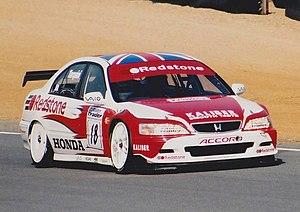
Gabriele Tarquini, né le 2 mars 1962 à Giulianova Lido dans la province de Teramo en Italie, est un pilote automobile italien. Il a notamment disputé le championnat du monde de Formule 1 entre 1987 et 1995 et a participé aux 24 Heures du Mans 1985. Il a remporté le championnat du Royaume-Uni des voitures de tourisme en 1994, le Championnat d'Europe FIA des voitures de tourisme en 2003, le Championnat du monde des voitures de tourisme en 2009 et la Coupe du monde des voitures de tourisme en 2018.